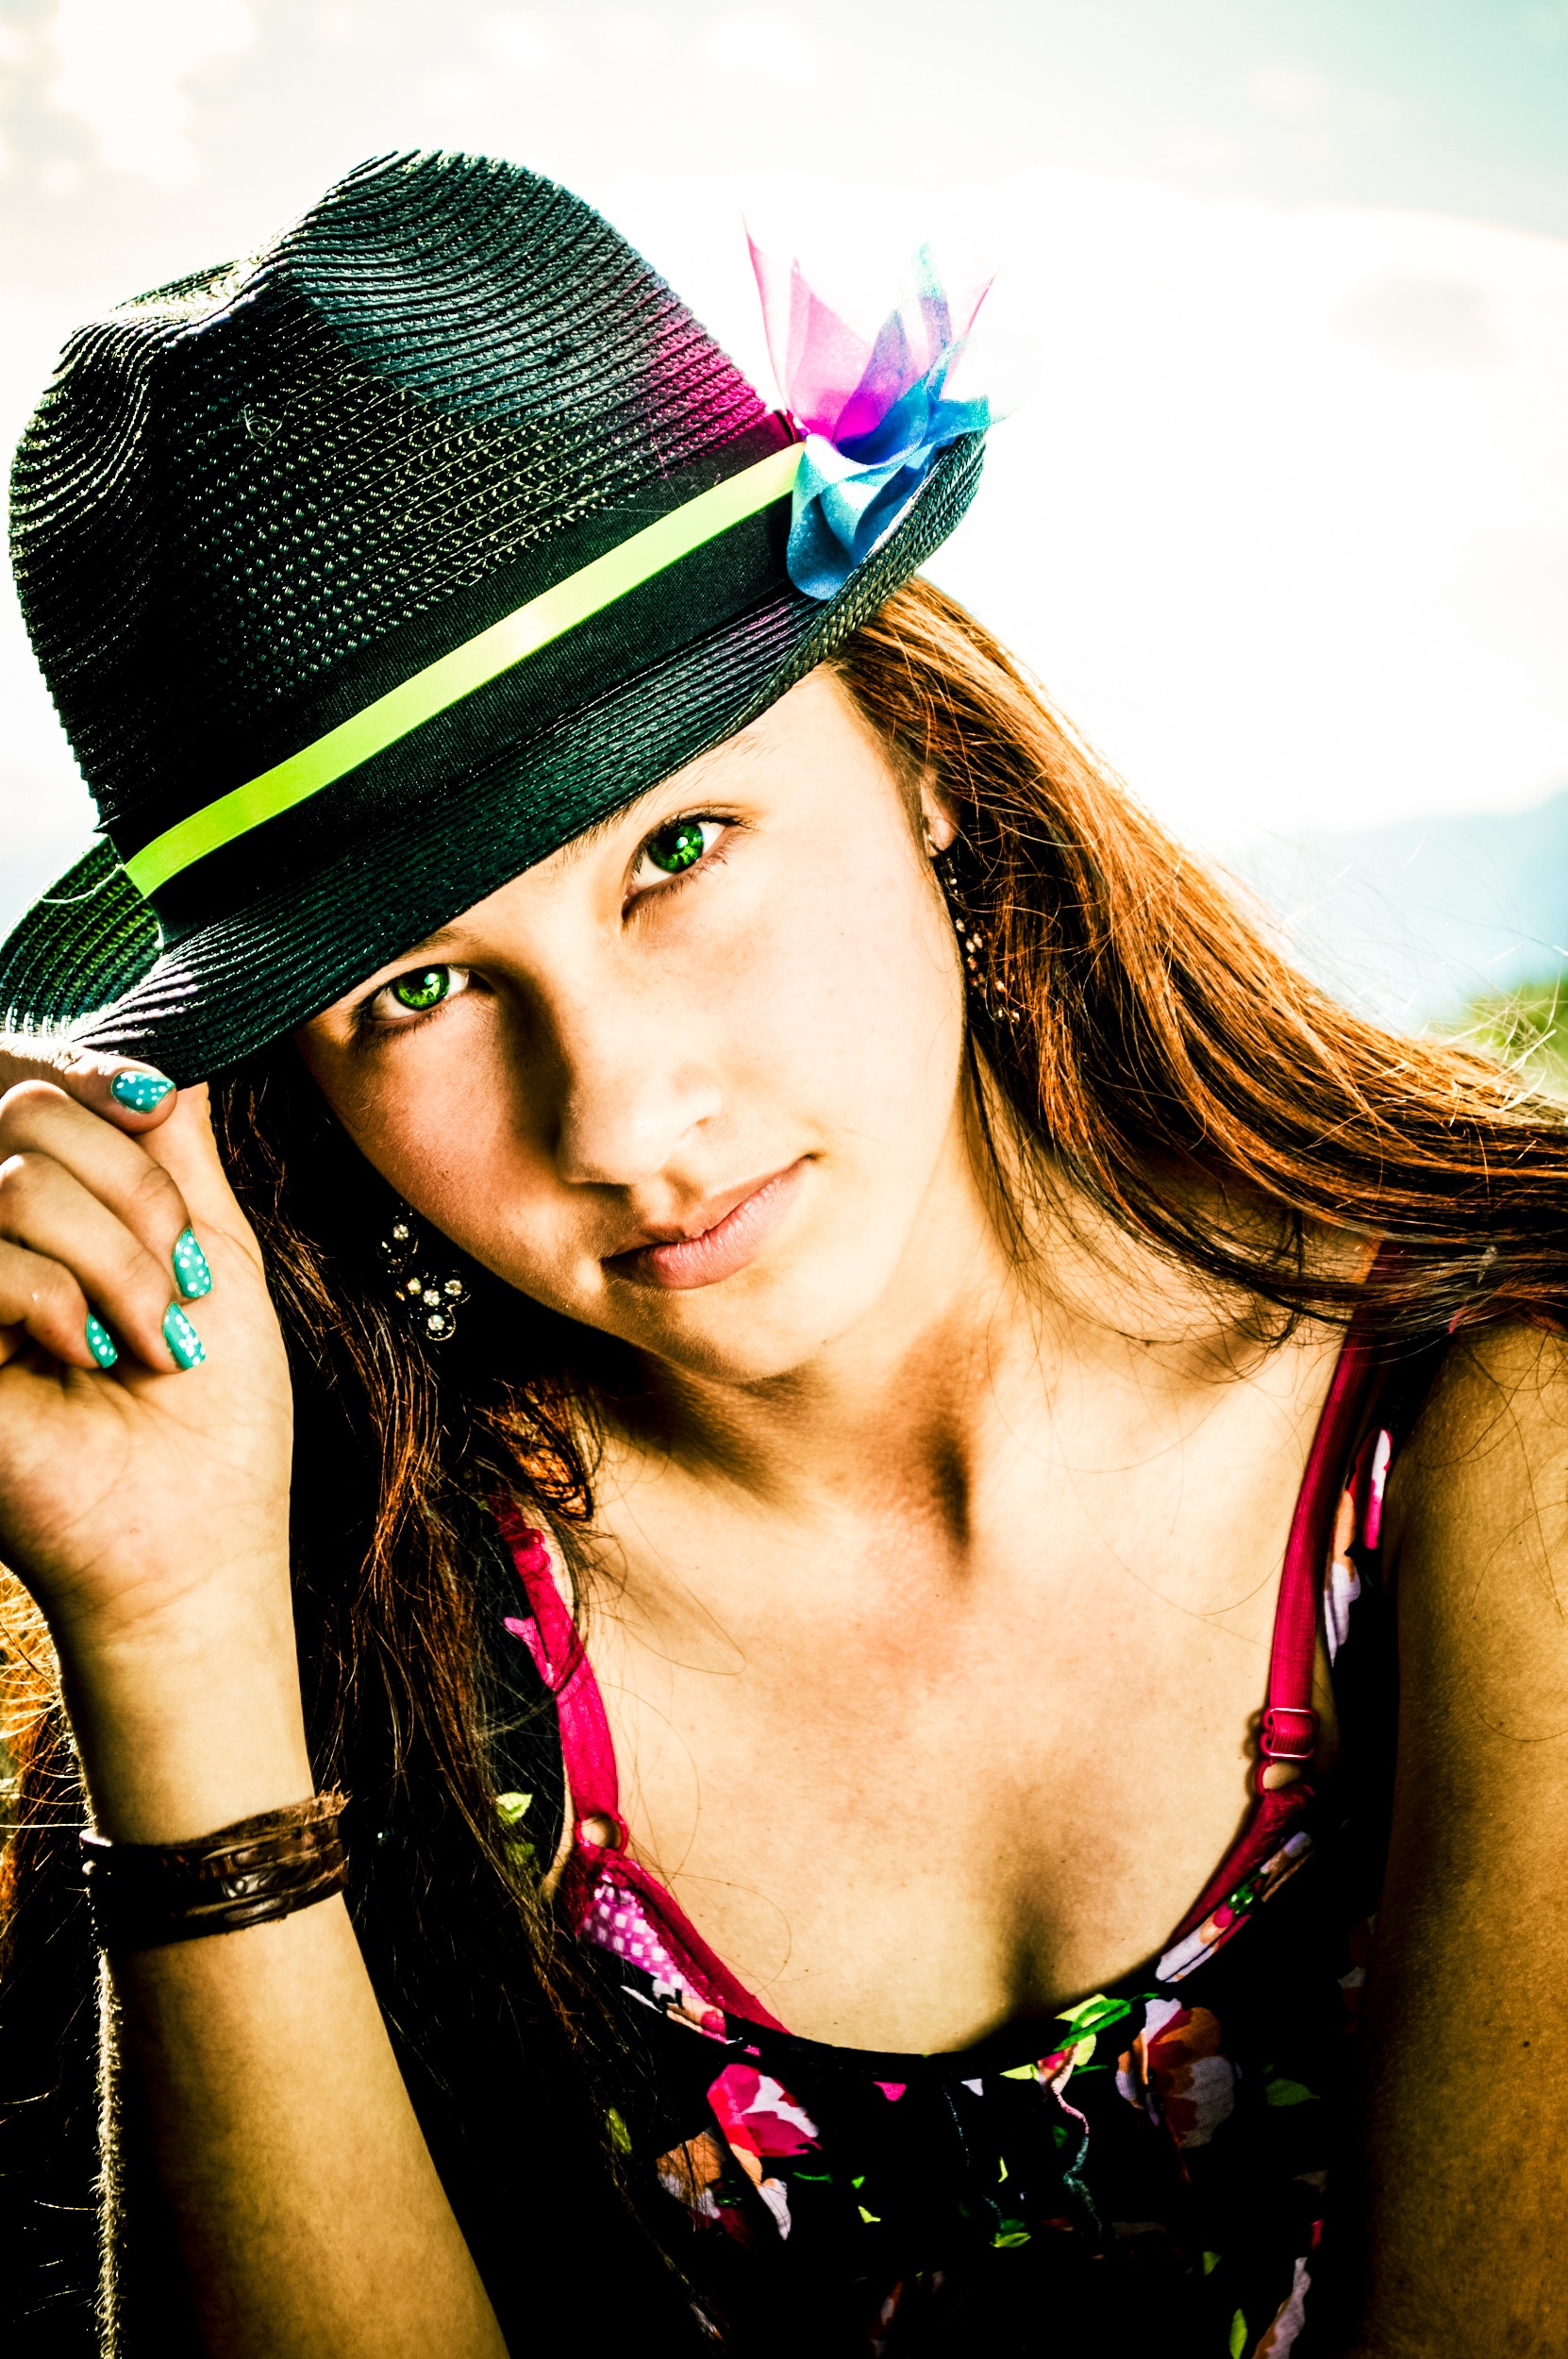
girl, woman, photography, female, portrait, model, green, red, color, hat, fashion, clothing, lady, headgear, face, glasses, cap, head, skin, redhead, beauty, attractive, photo shoot, fashion accessory